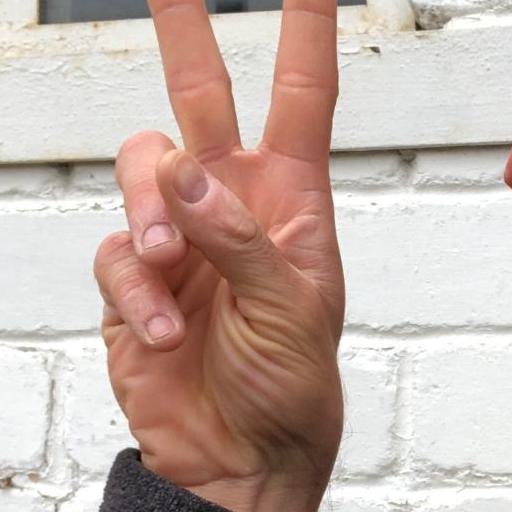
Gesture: peace